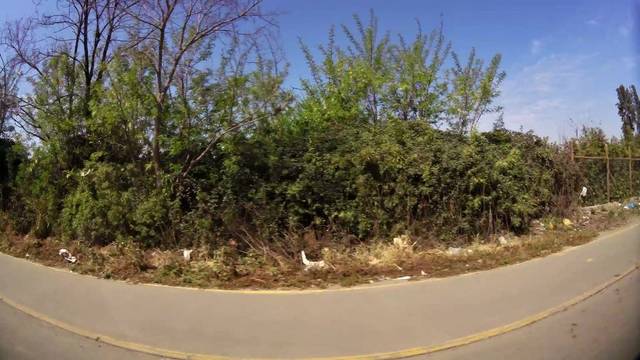
Region: Chile
Coordinates: -33.643, -70.916